Cyclone Nancy

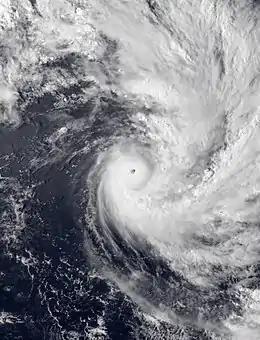
Cyclone Nancy on February 15

Severe Tropical Cyclone Nancy (RSMC Nadi designation: 09F, JTWC designation: 18P) was the second in a series of four severe tropical cyclones to impact the Cook Islands during February 2005. Forming out of an area of low pressure on February 10, Nancy quickly organized into a small, but intense, cyclone. By February 14, the storm explosively intensified into a Category 4 severe tropical cyclone with winds peaking at ) and a minimum barometric pressure of 935 hPa (mbar). Over the following day, increasing wind shear rapidly weakened the cyclone and by February 17, it transitioned into an extratropical cyclone shortly before being absorbed by Cyclone Olaf.